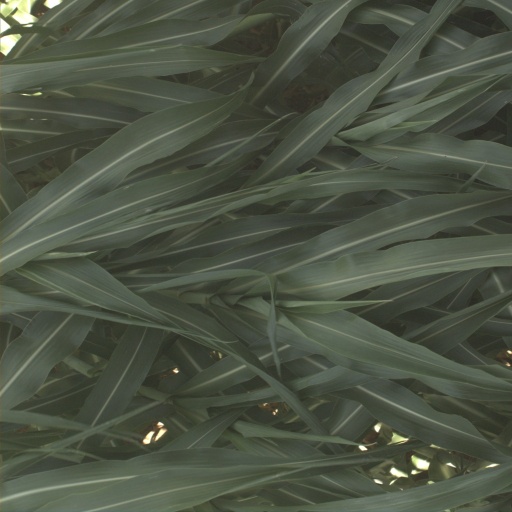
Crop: sorghum